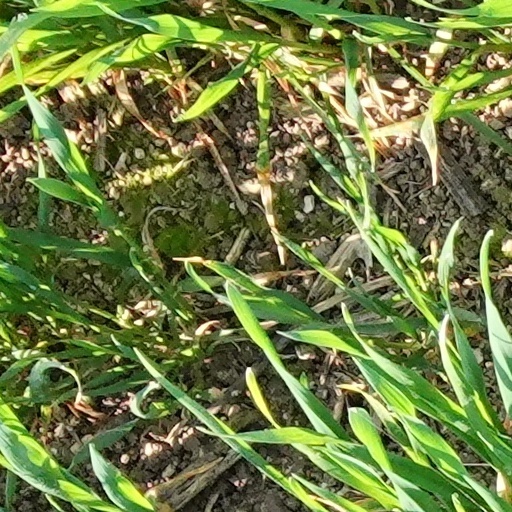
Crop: wheat